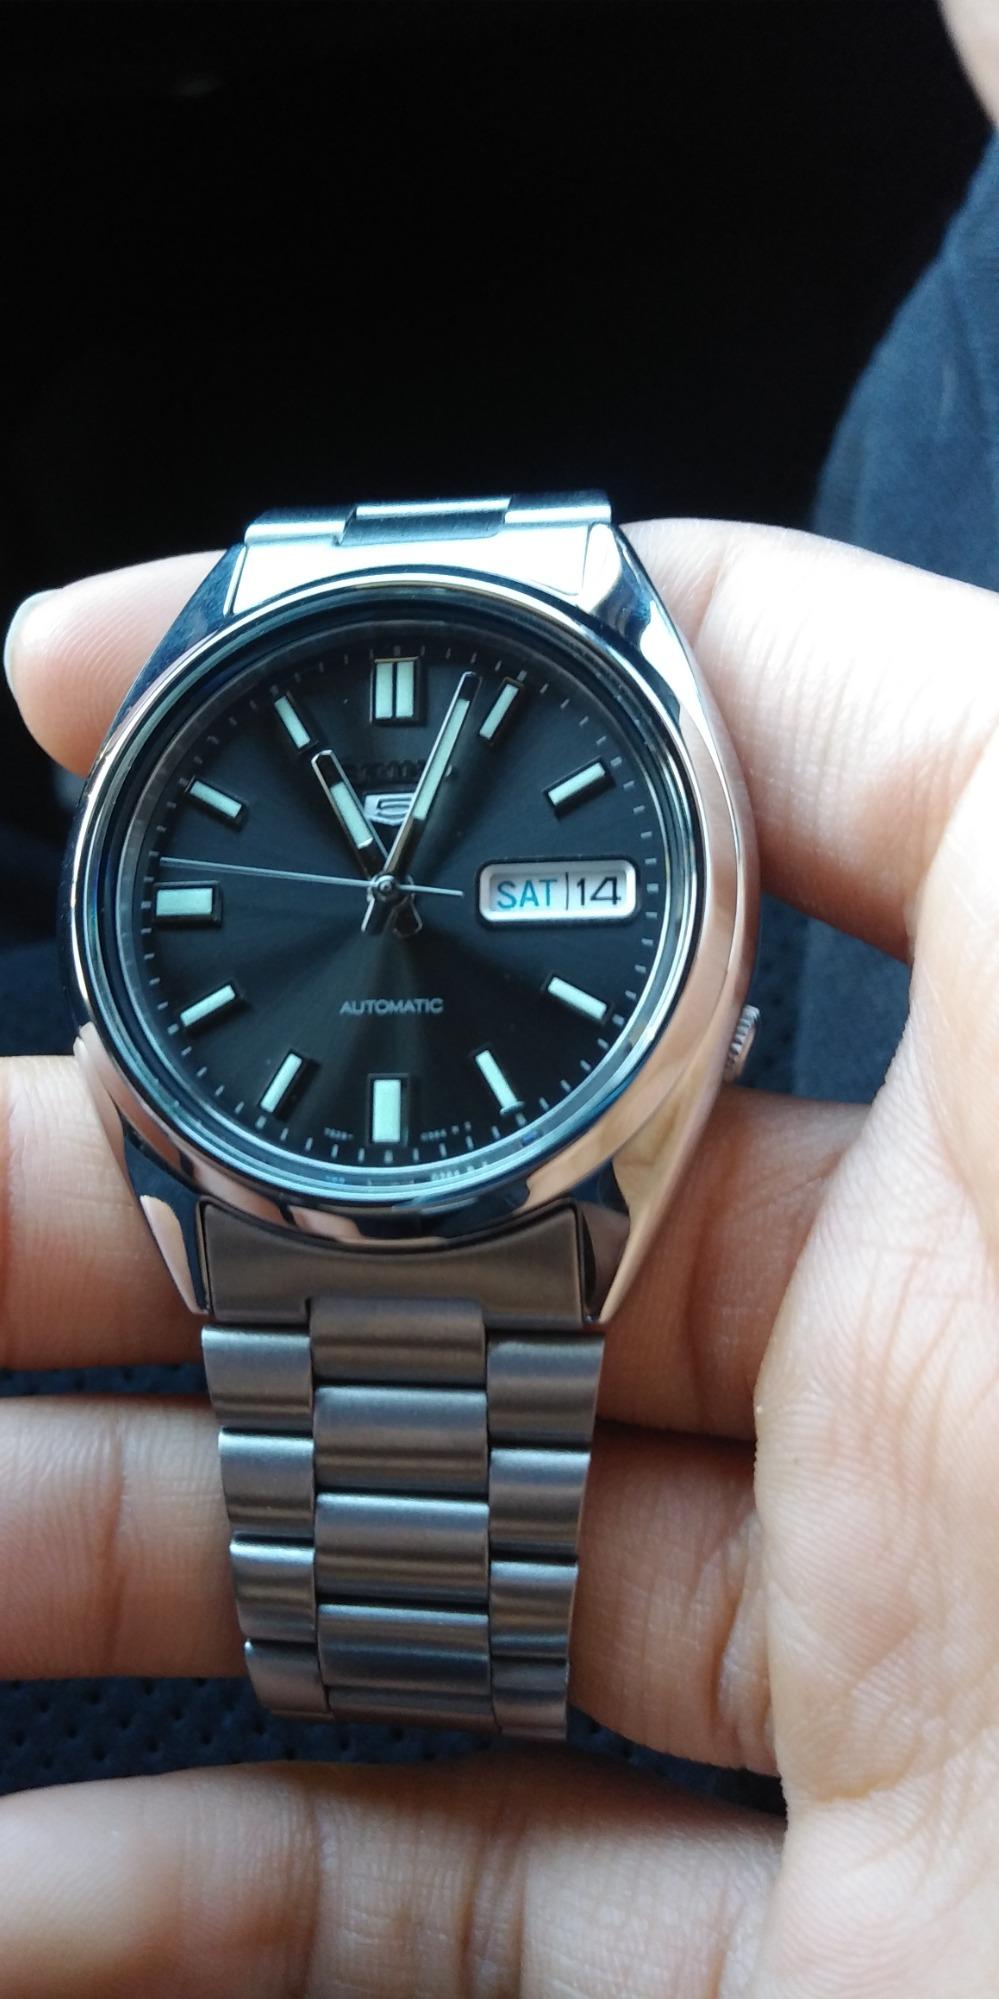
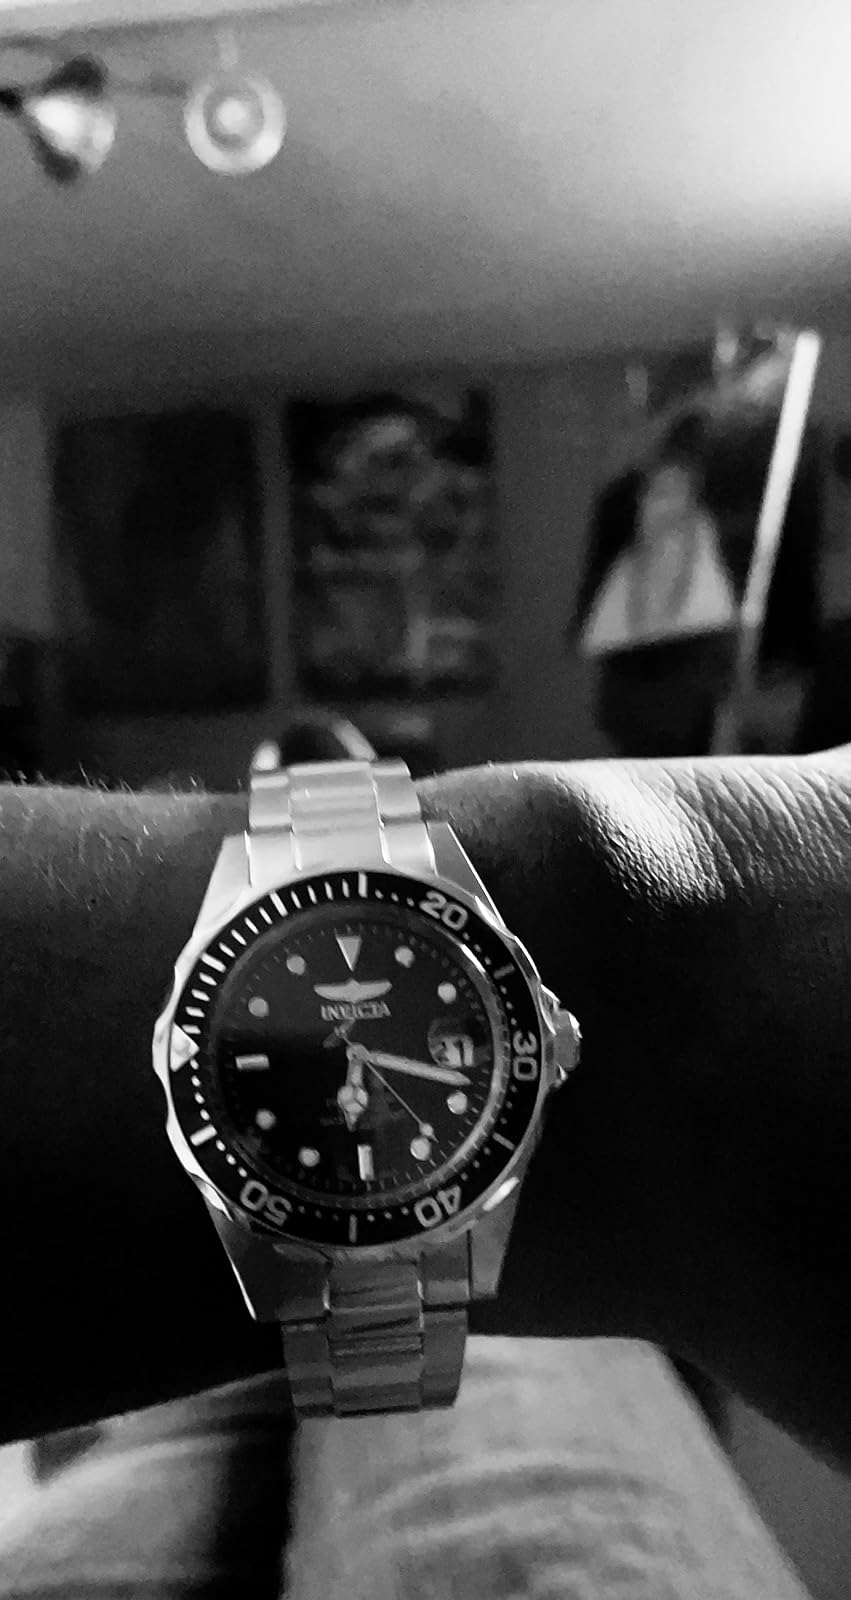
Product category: accessories_watch
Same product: no